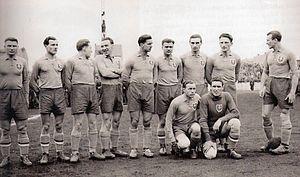
L'équipe de Slovaquie de football est la sélection de joueurs slovaques représentant leur pays lors des compétitions internationales de football masculin, sous l'égide de la Fédération slovaque de football.